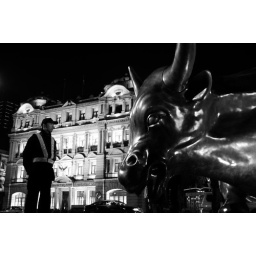
The bund bull is also created by the American artist Arturo Di Modica who made The wall street bull.